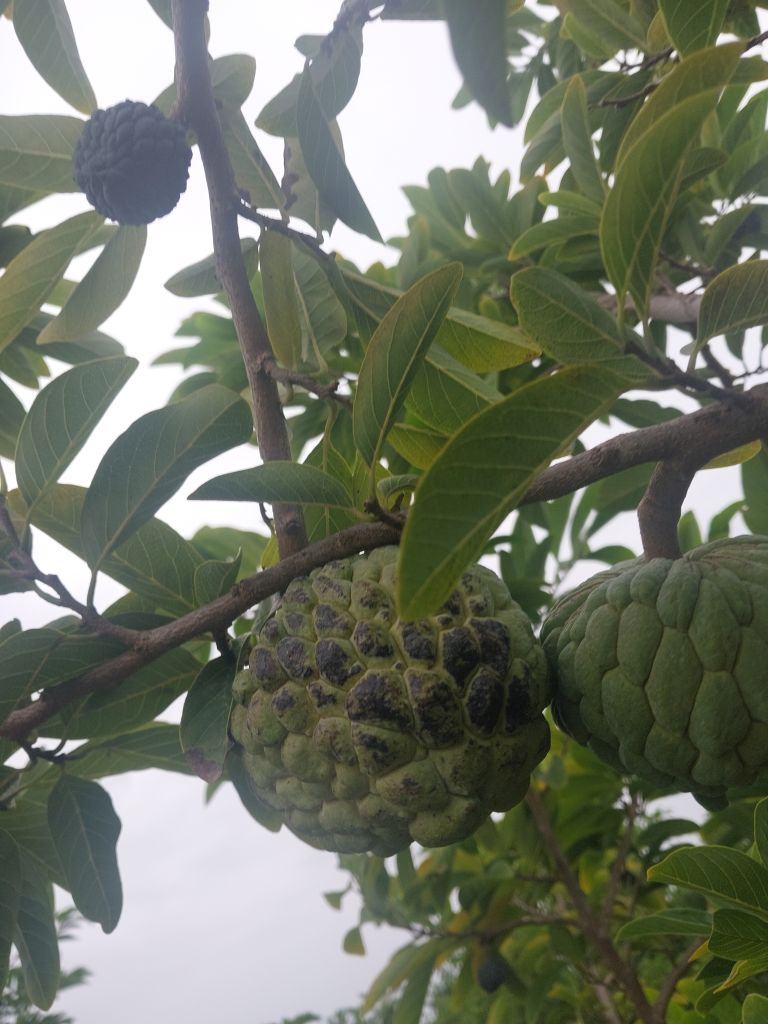
Disease label: Blank Canker